Kilian Senkbeil

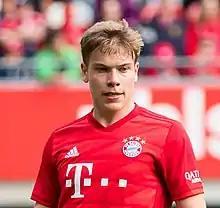
Kilian Senkbeil (2019)

Kilian Senkbeil (born 22 May 1999) is a German professional footballer who plays as a centre-back for Regionalliga Nordost club FSV Zwickau. He came through the youth development program of Bayern Munich II.